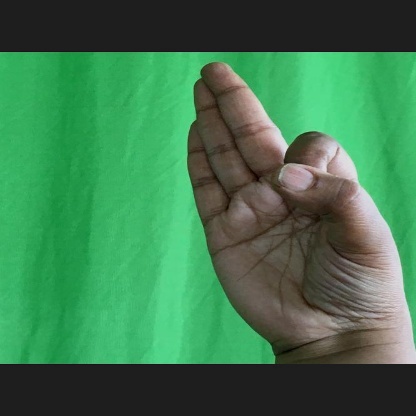
Mudra: Aralam